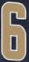
Number: 6